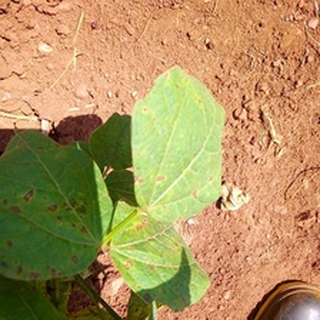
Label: bean_angular_leaf_spot